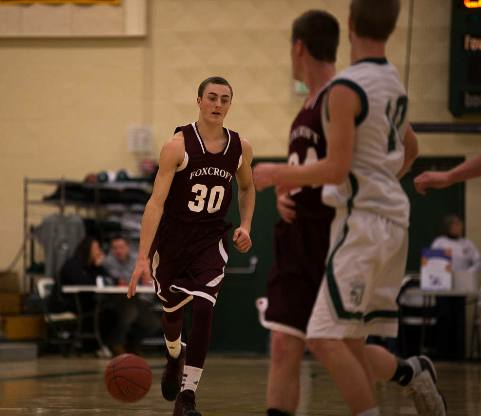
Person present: Yes